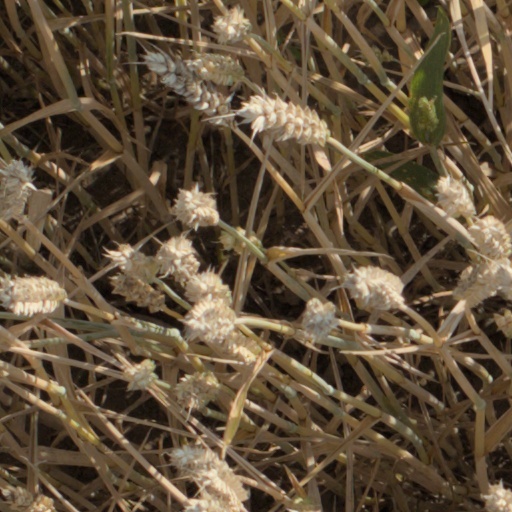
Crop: wheat